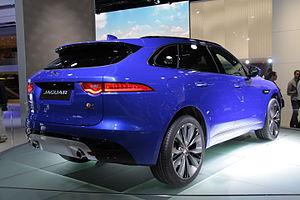
La F-Pace est un SUV commercialisé à partir de 2015 par le constructeur automobile britannique Jaguar. Il s'agit du premier SUV de la marque. Elle est élue « World Car of the Year 2017 » à l'occasion du salon de New York en mars 2017.